James Braid (surgeon)

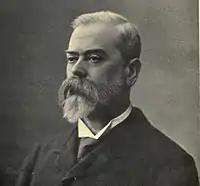
John Milne Bramwell.

In 1843, he published "Neurypnology; or the Rationale of Nervous Sleep" Considered in Relation with Animal Magnetism..., his first and only book-length exposition of his views. According to Bramwell, the work was popular from the outset, selling 800 copies within a few months of its publication.